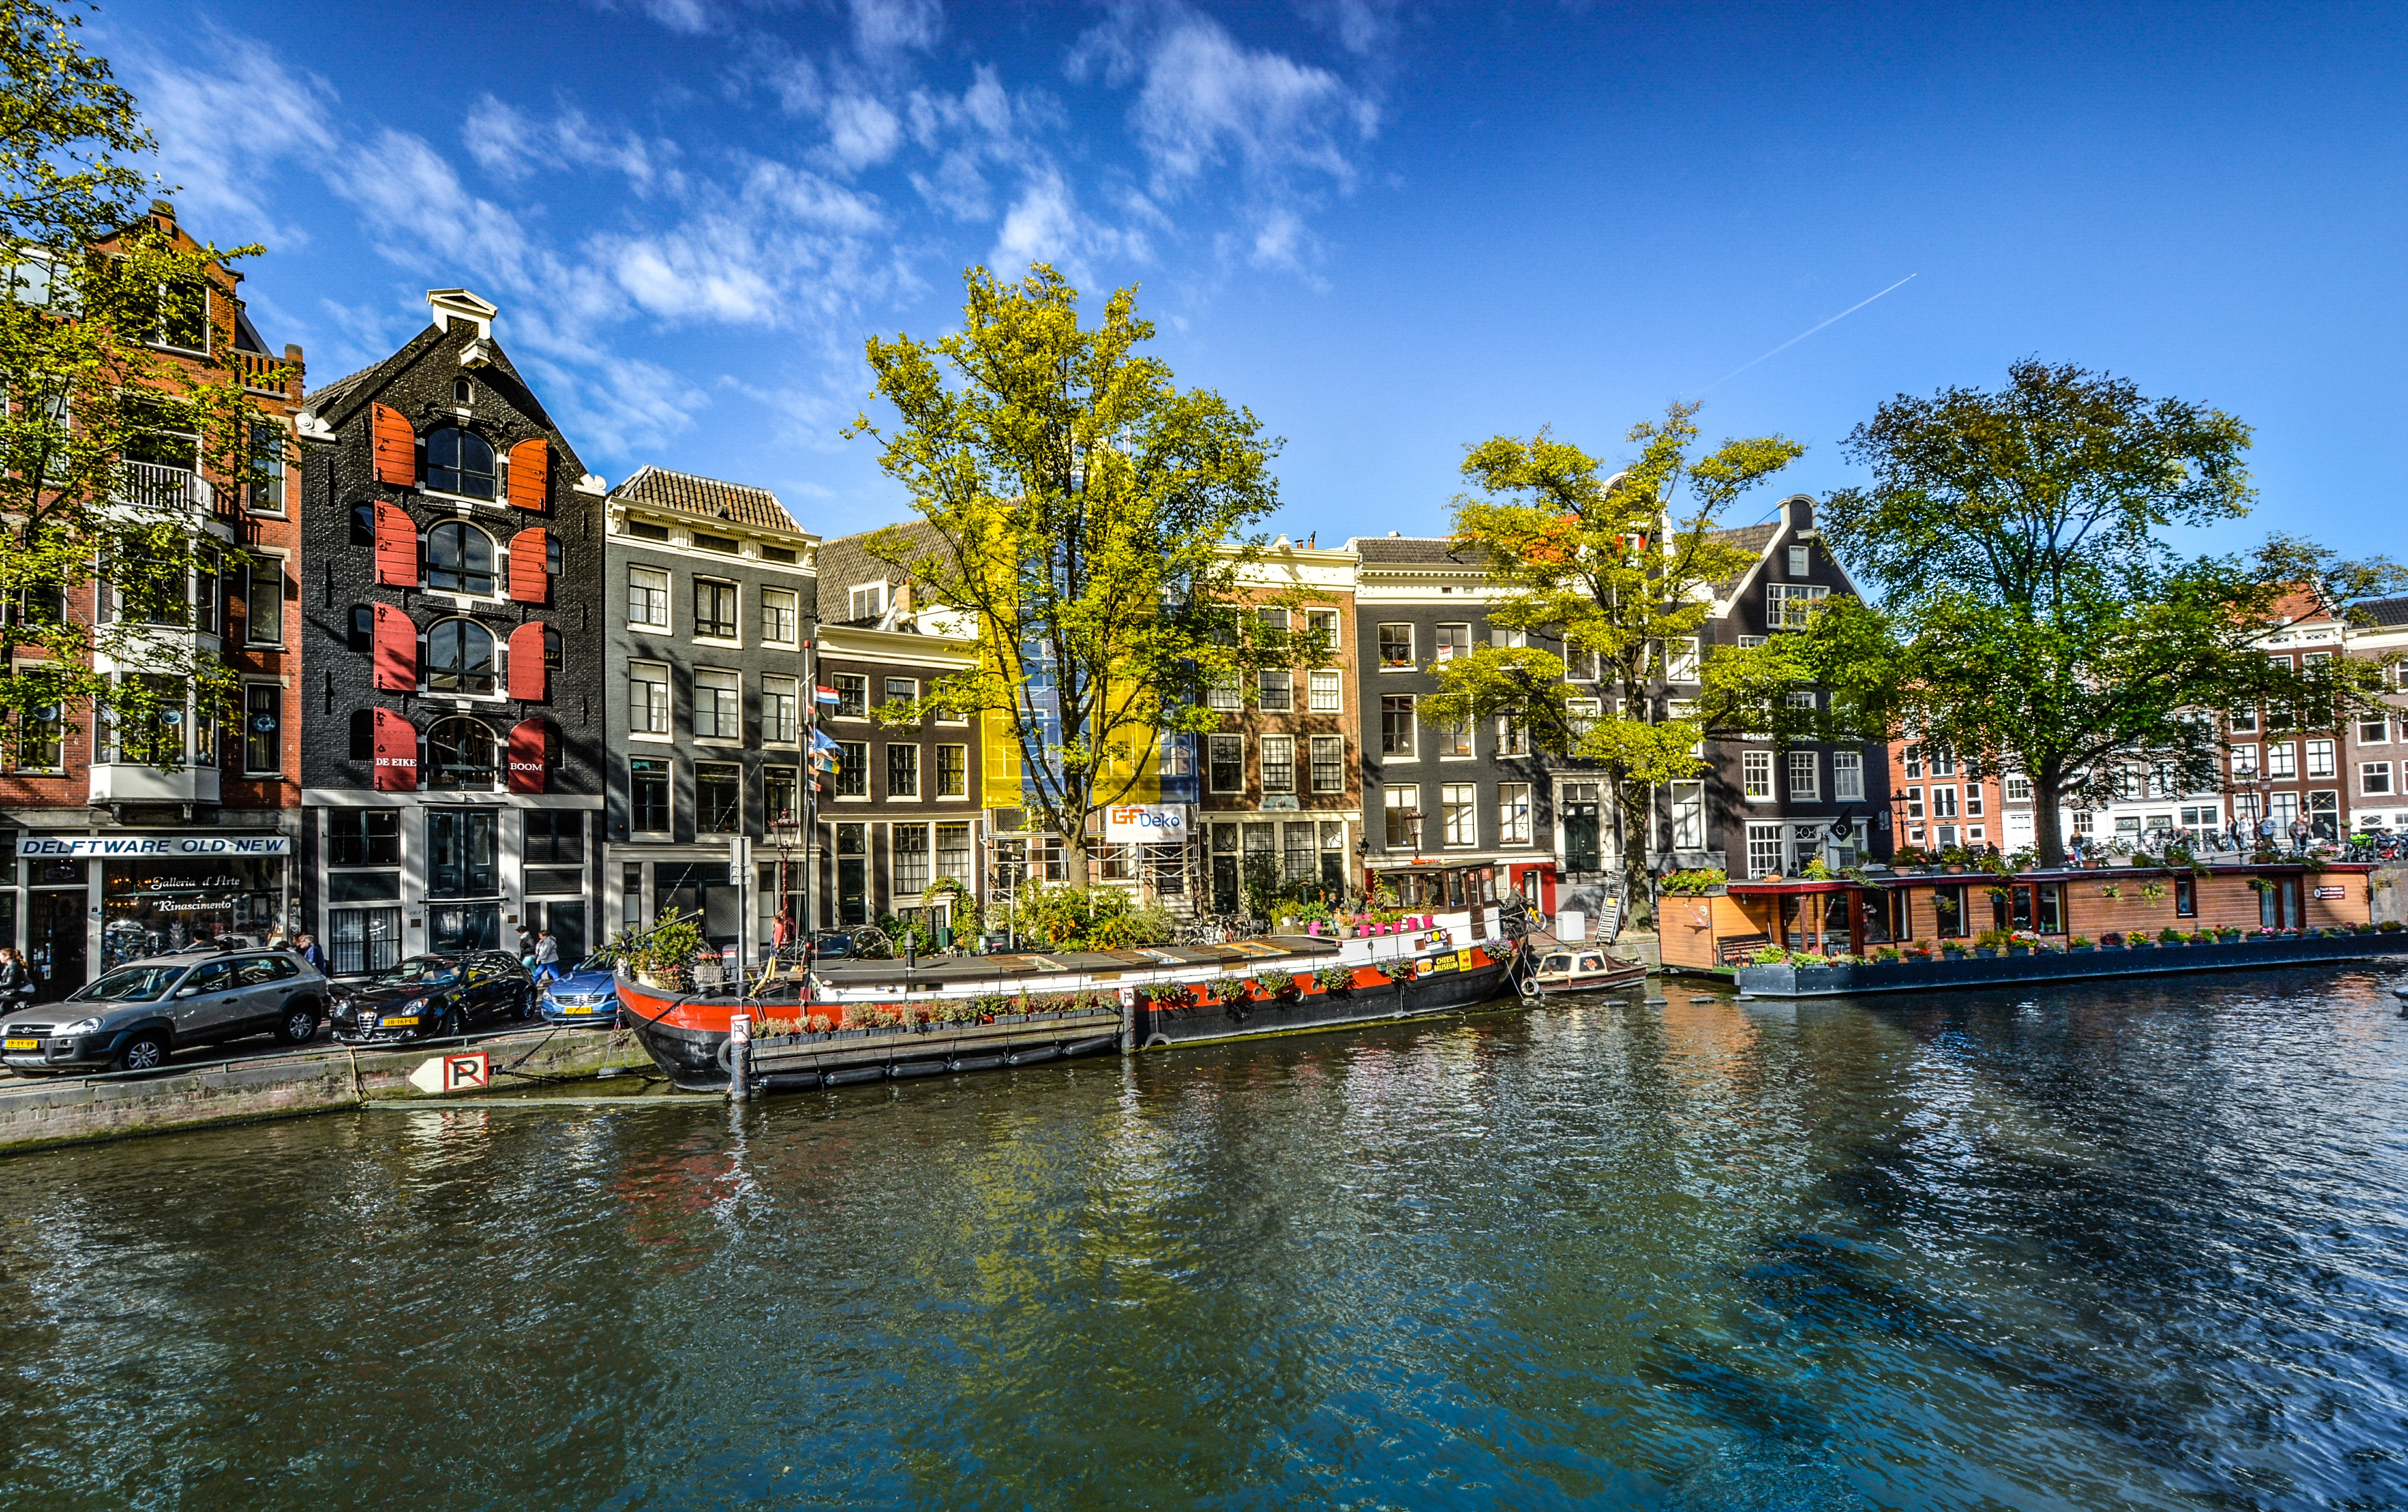
sea, dock, architecture, boat, town, river, canal, cityscape, vacation, reflection, vehicle, bay, harbor, marina, tourism, waterway, body of water, amsterdam, netherlands, dutch, estate, landform